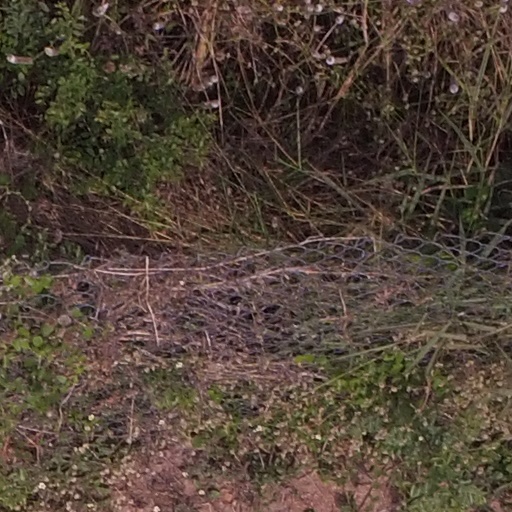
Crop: maize; corn